Packard Bell Statesman

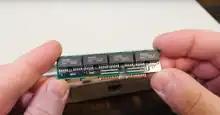
Statesman proprietary RAM SIPP

Standard RAM included was 4-8 MB of EDO RAM. The RAM was on a proprietary SIPP package that could only be upgraded to 12 MB maximum if the user had compatible modules.